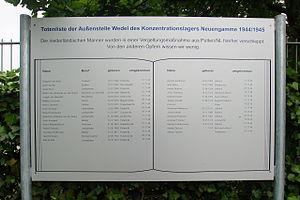
Wedel, Allemagne: Panneau avec les noms des victimes néerlandaises de la dépendance du camp de concentration de Neuengamme